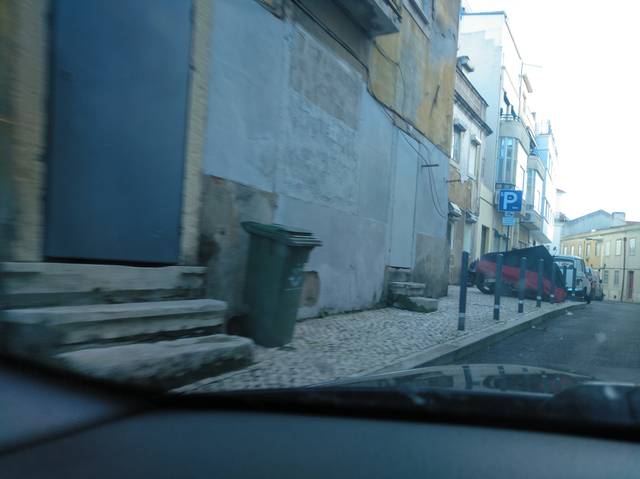
Region: Portugal
Coordinates: 38.72, -9.127